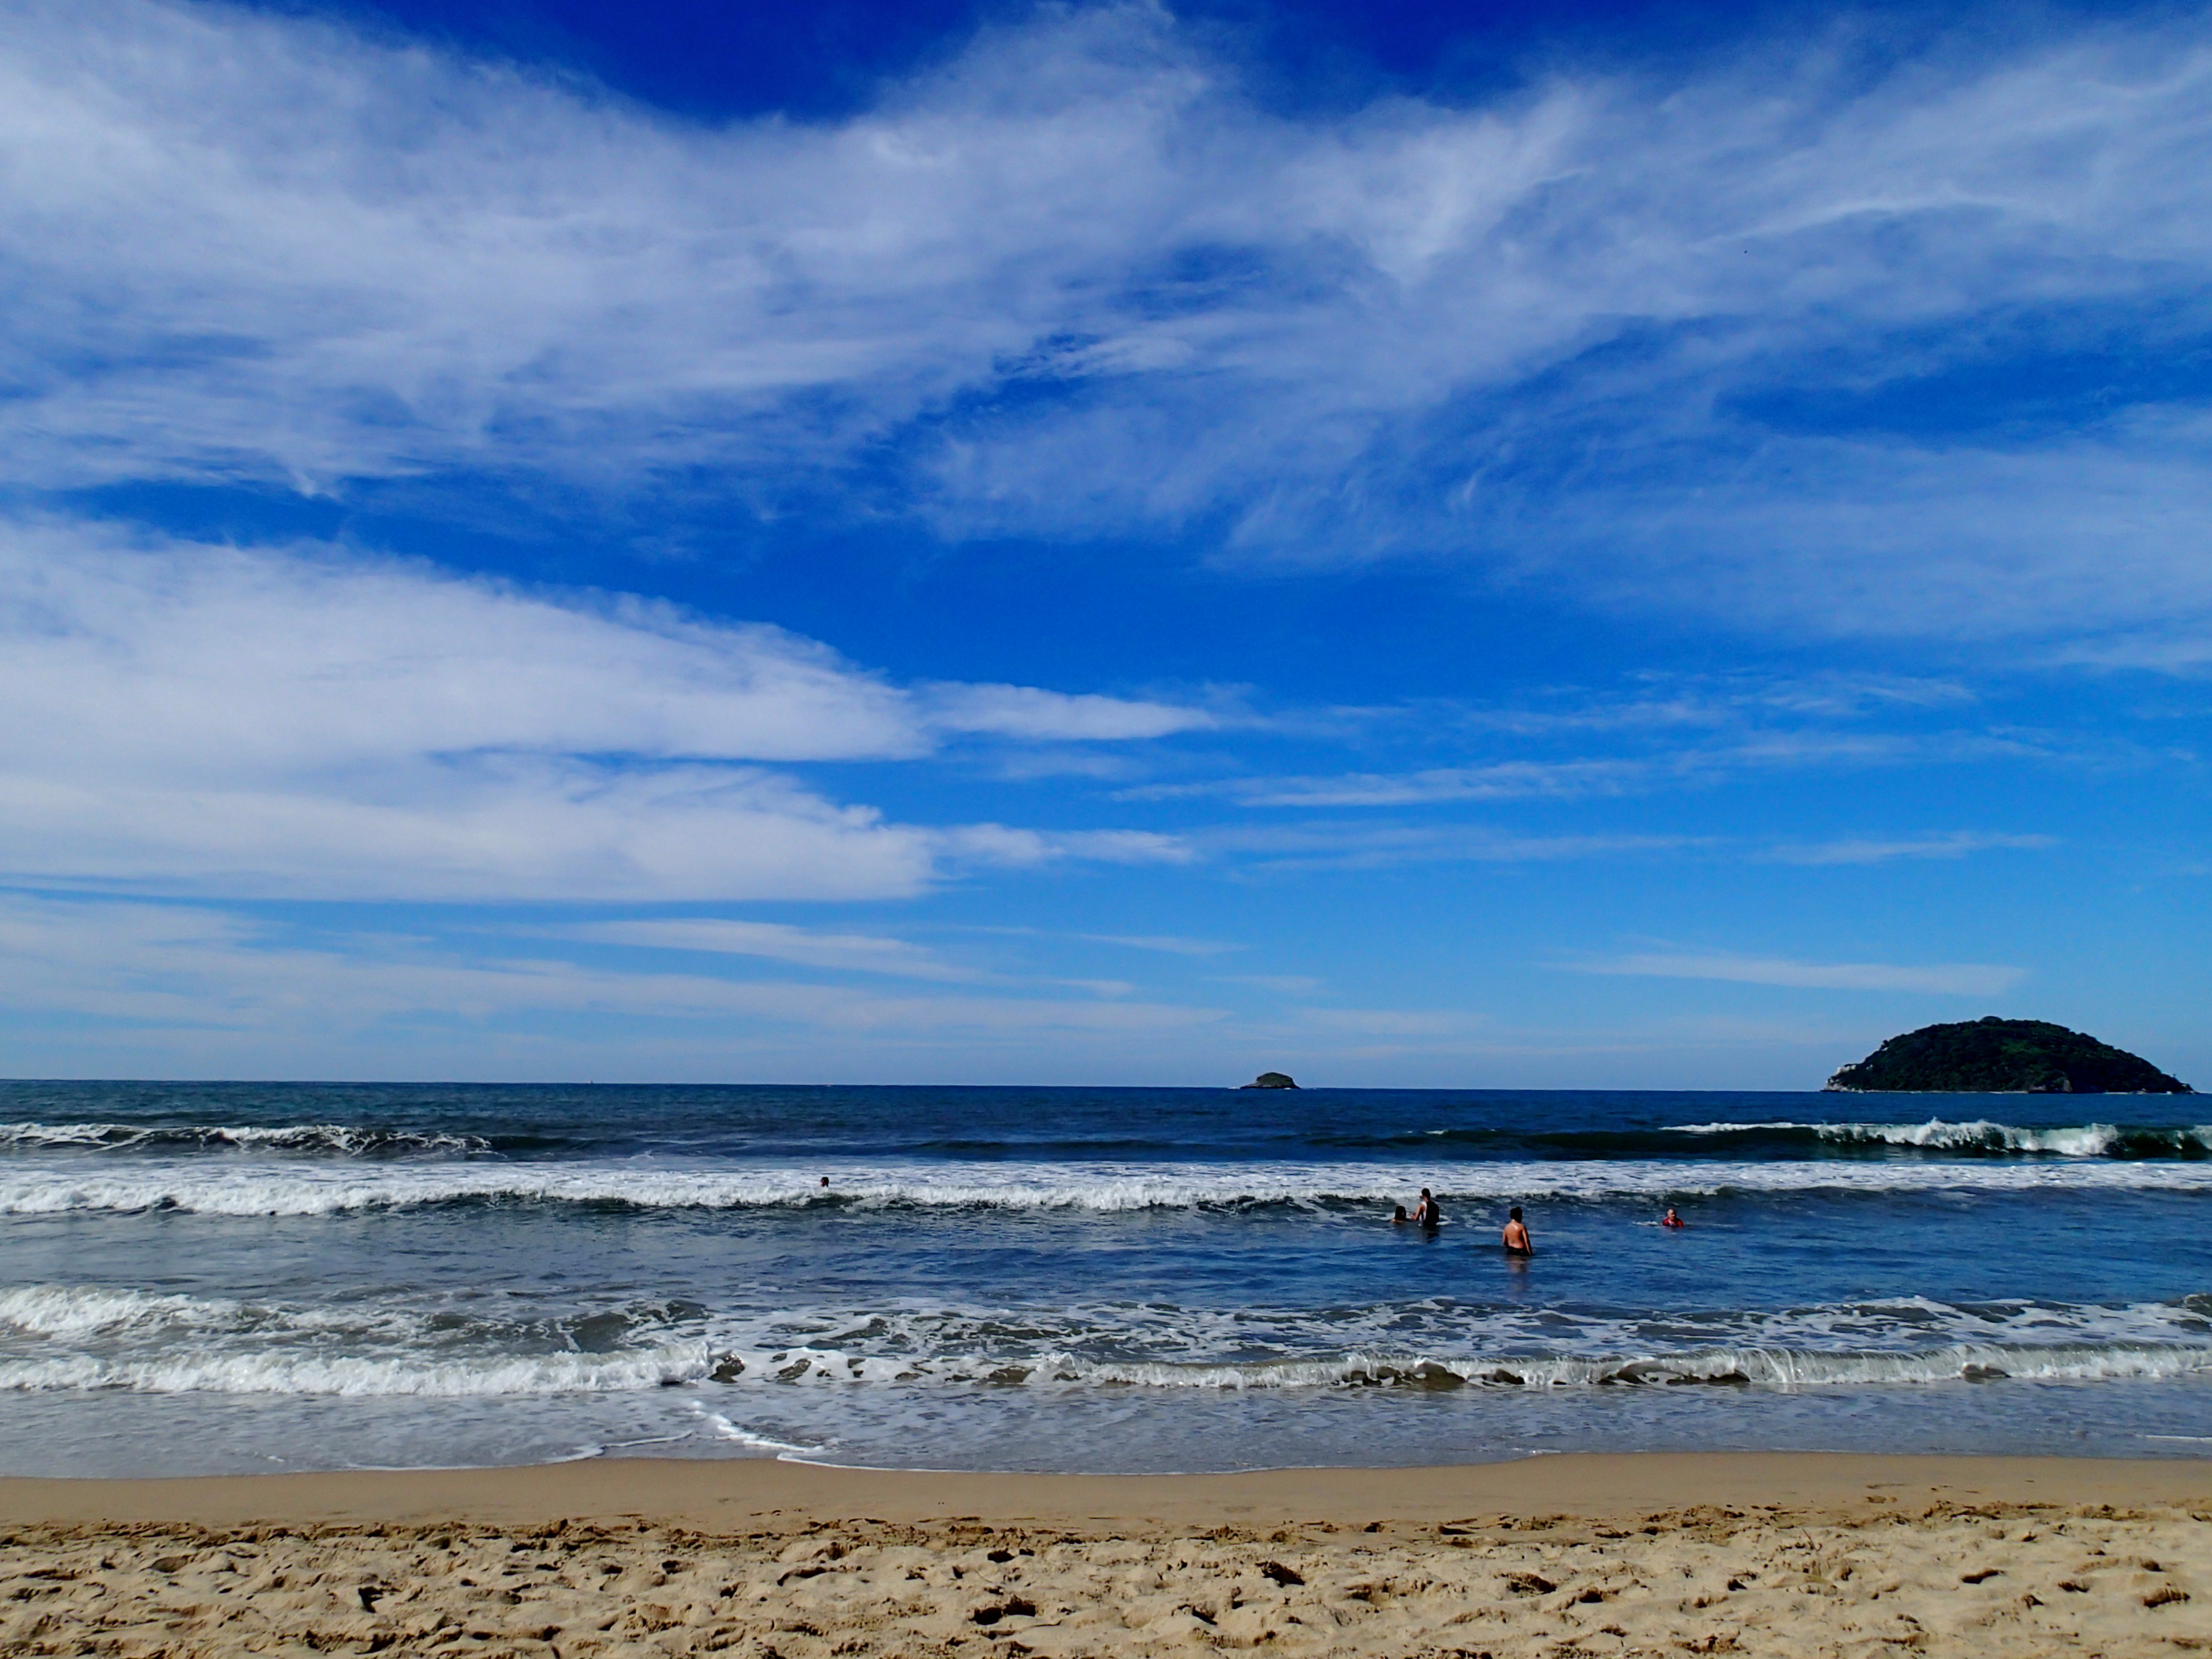
beach, sea, coast, sand, ocean, horizon, cloud, sky, shore, wave, vacation, dusk, bay, body of water, cape, wind wave